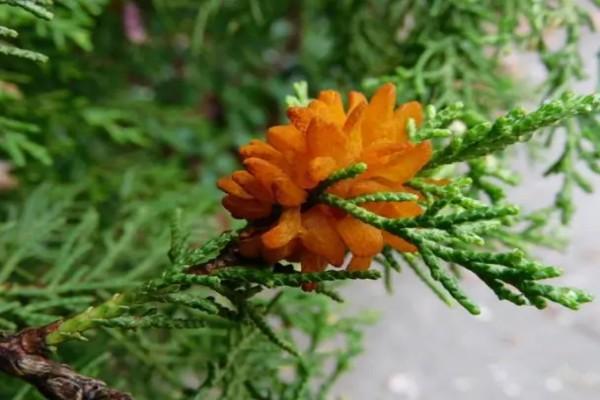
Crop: apple
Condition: rust